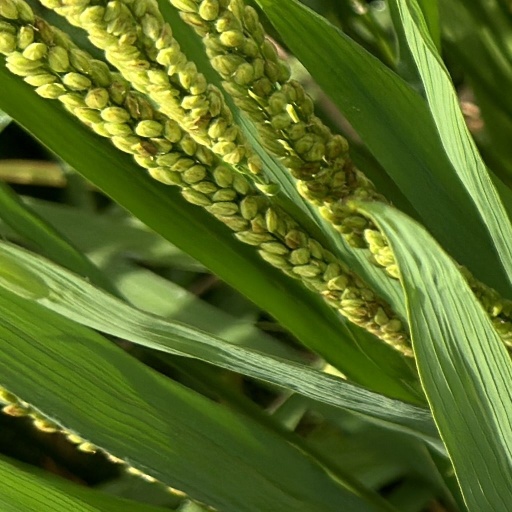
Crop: rice